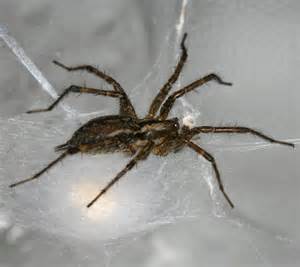
Label: spider